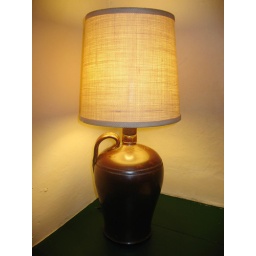
A different style of bottle lamp to Landmark's more usual ones in the sitting room.